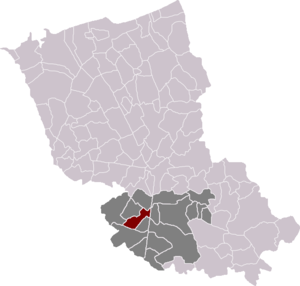
Lynde est une commune française située dans le département du Nord, en région Hauts-de-France.